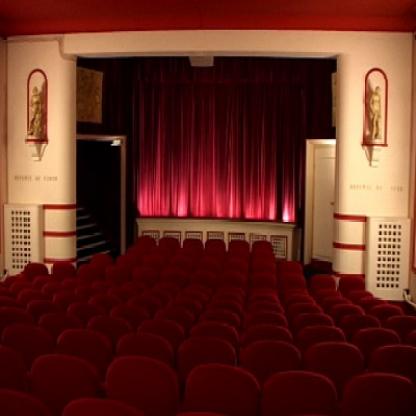
Scene: Indoor